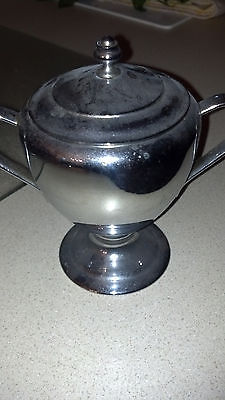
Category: coffee maker